Lutheran Church of Saint Peter and Saint Paul

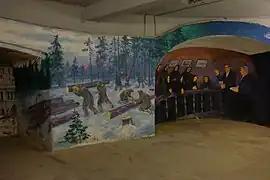
Murals by Adam Schmidt in the "Catacombs" of Petrikirche

In 1760-1762 a new church school building was built. The reign of Catherine II, who favored her fellow Germans, had a very good effect on the life of the community. The Empress made donations to the church treasury and took the school under her patronage. By 1794, there were 2 000 communicants in the Lutheran community of Petrikirche.